Rotherham Titans

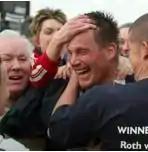
Mike Schmid embraced by fans after securing promotion

In June 2003 after a 5-month enquiry by Anthony Arlidge QC, Rotherham were acquitted of any wrongdoing in the "Rotherham-Gate" saga, an enquiry which the Premiership were generally consider to have treated with disdain, and ultimately cast serious questions over the conduct of several Premiership Chairmen. "The Telegraph" reported: